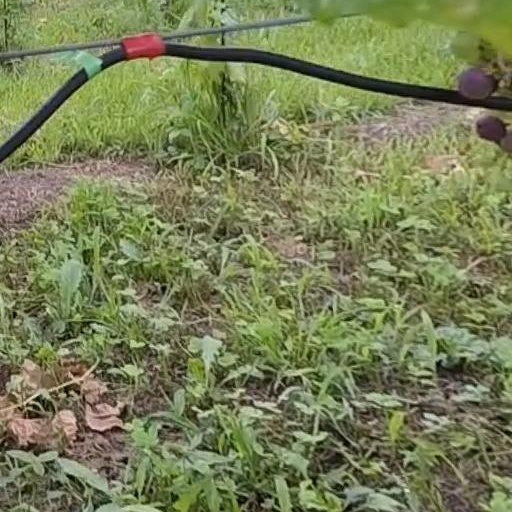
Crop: grape